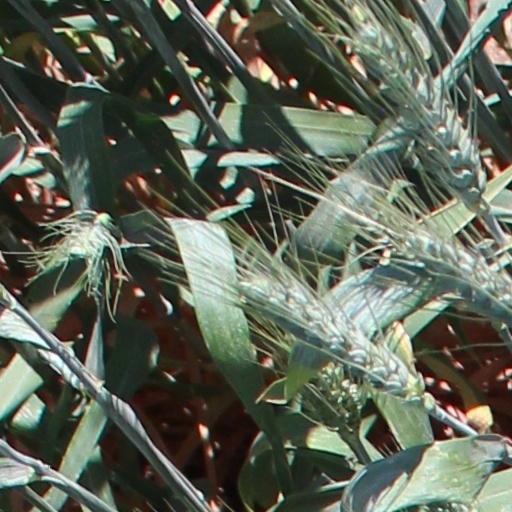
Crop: wheat